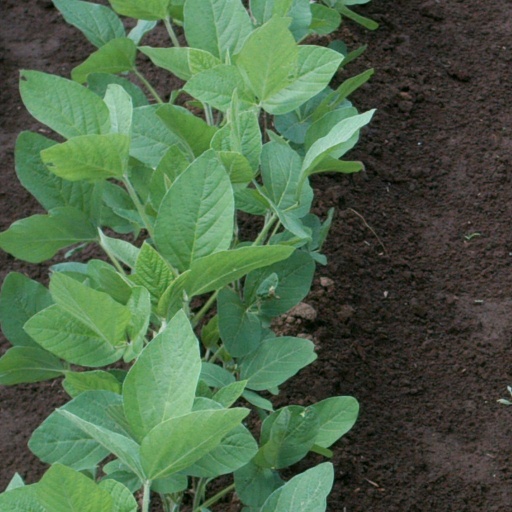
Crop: soybean